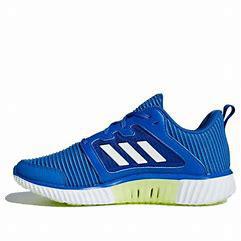
Brand: adidas
Model: Climacool Vent